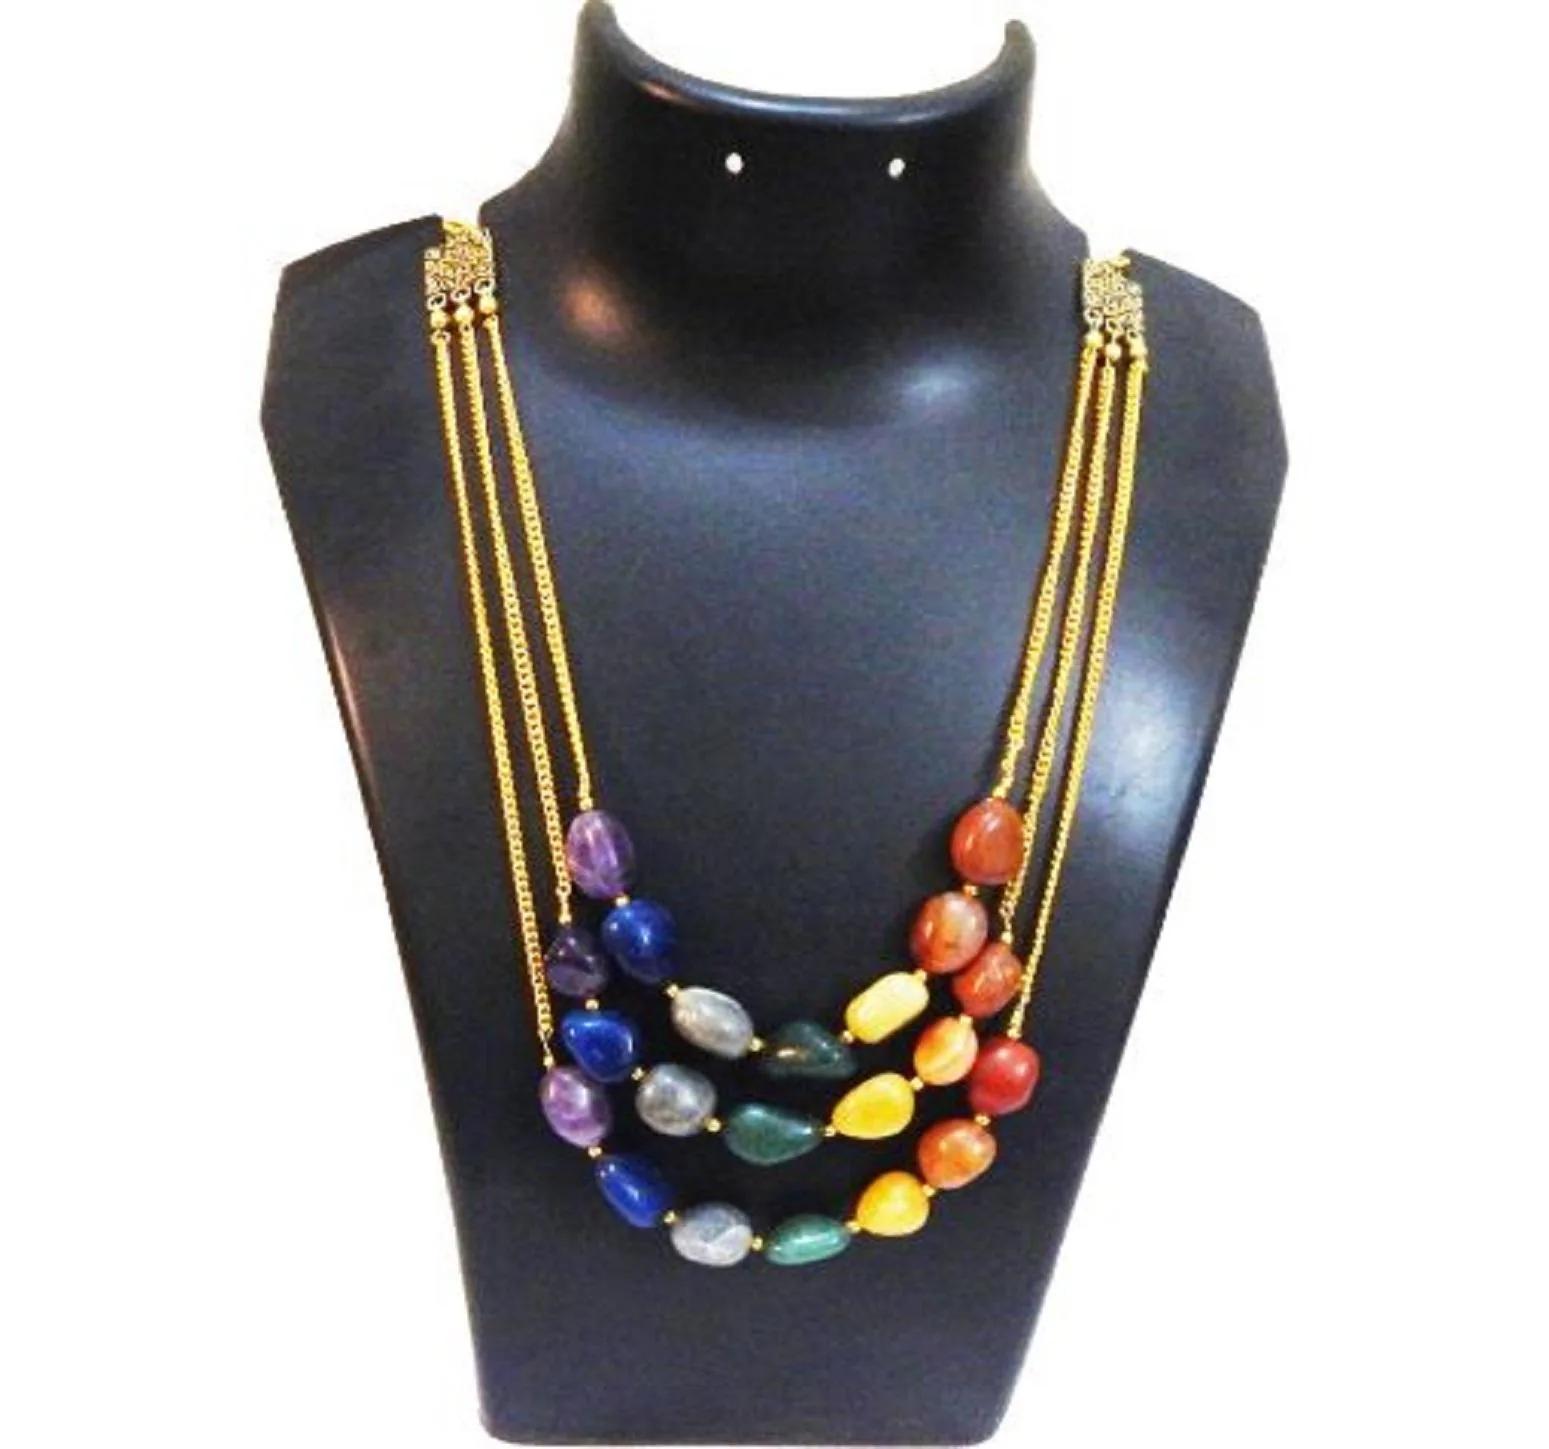
JAYA VISION ENTERPRISES Gemstone Tumble 3 Line 7 Chakra Chain Necklace
Type: Necklaces
Brand: JAYA VISION ENTERPRISES
Price: Rs. 880
 Item Type : Semi Precious Gem Stone Tumble Necklace,Style : Tumble Stone Beads Necklace,Finishing Detail : 7 Color Gemstone Tumble with Gold Polish Copper metal Finding 3 line Chain Necklace with earrings.